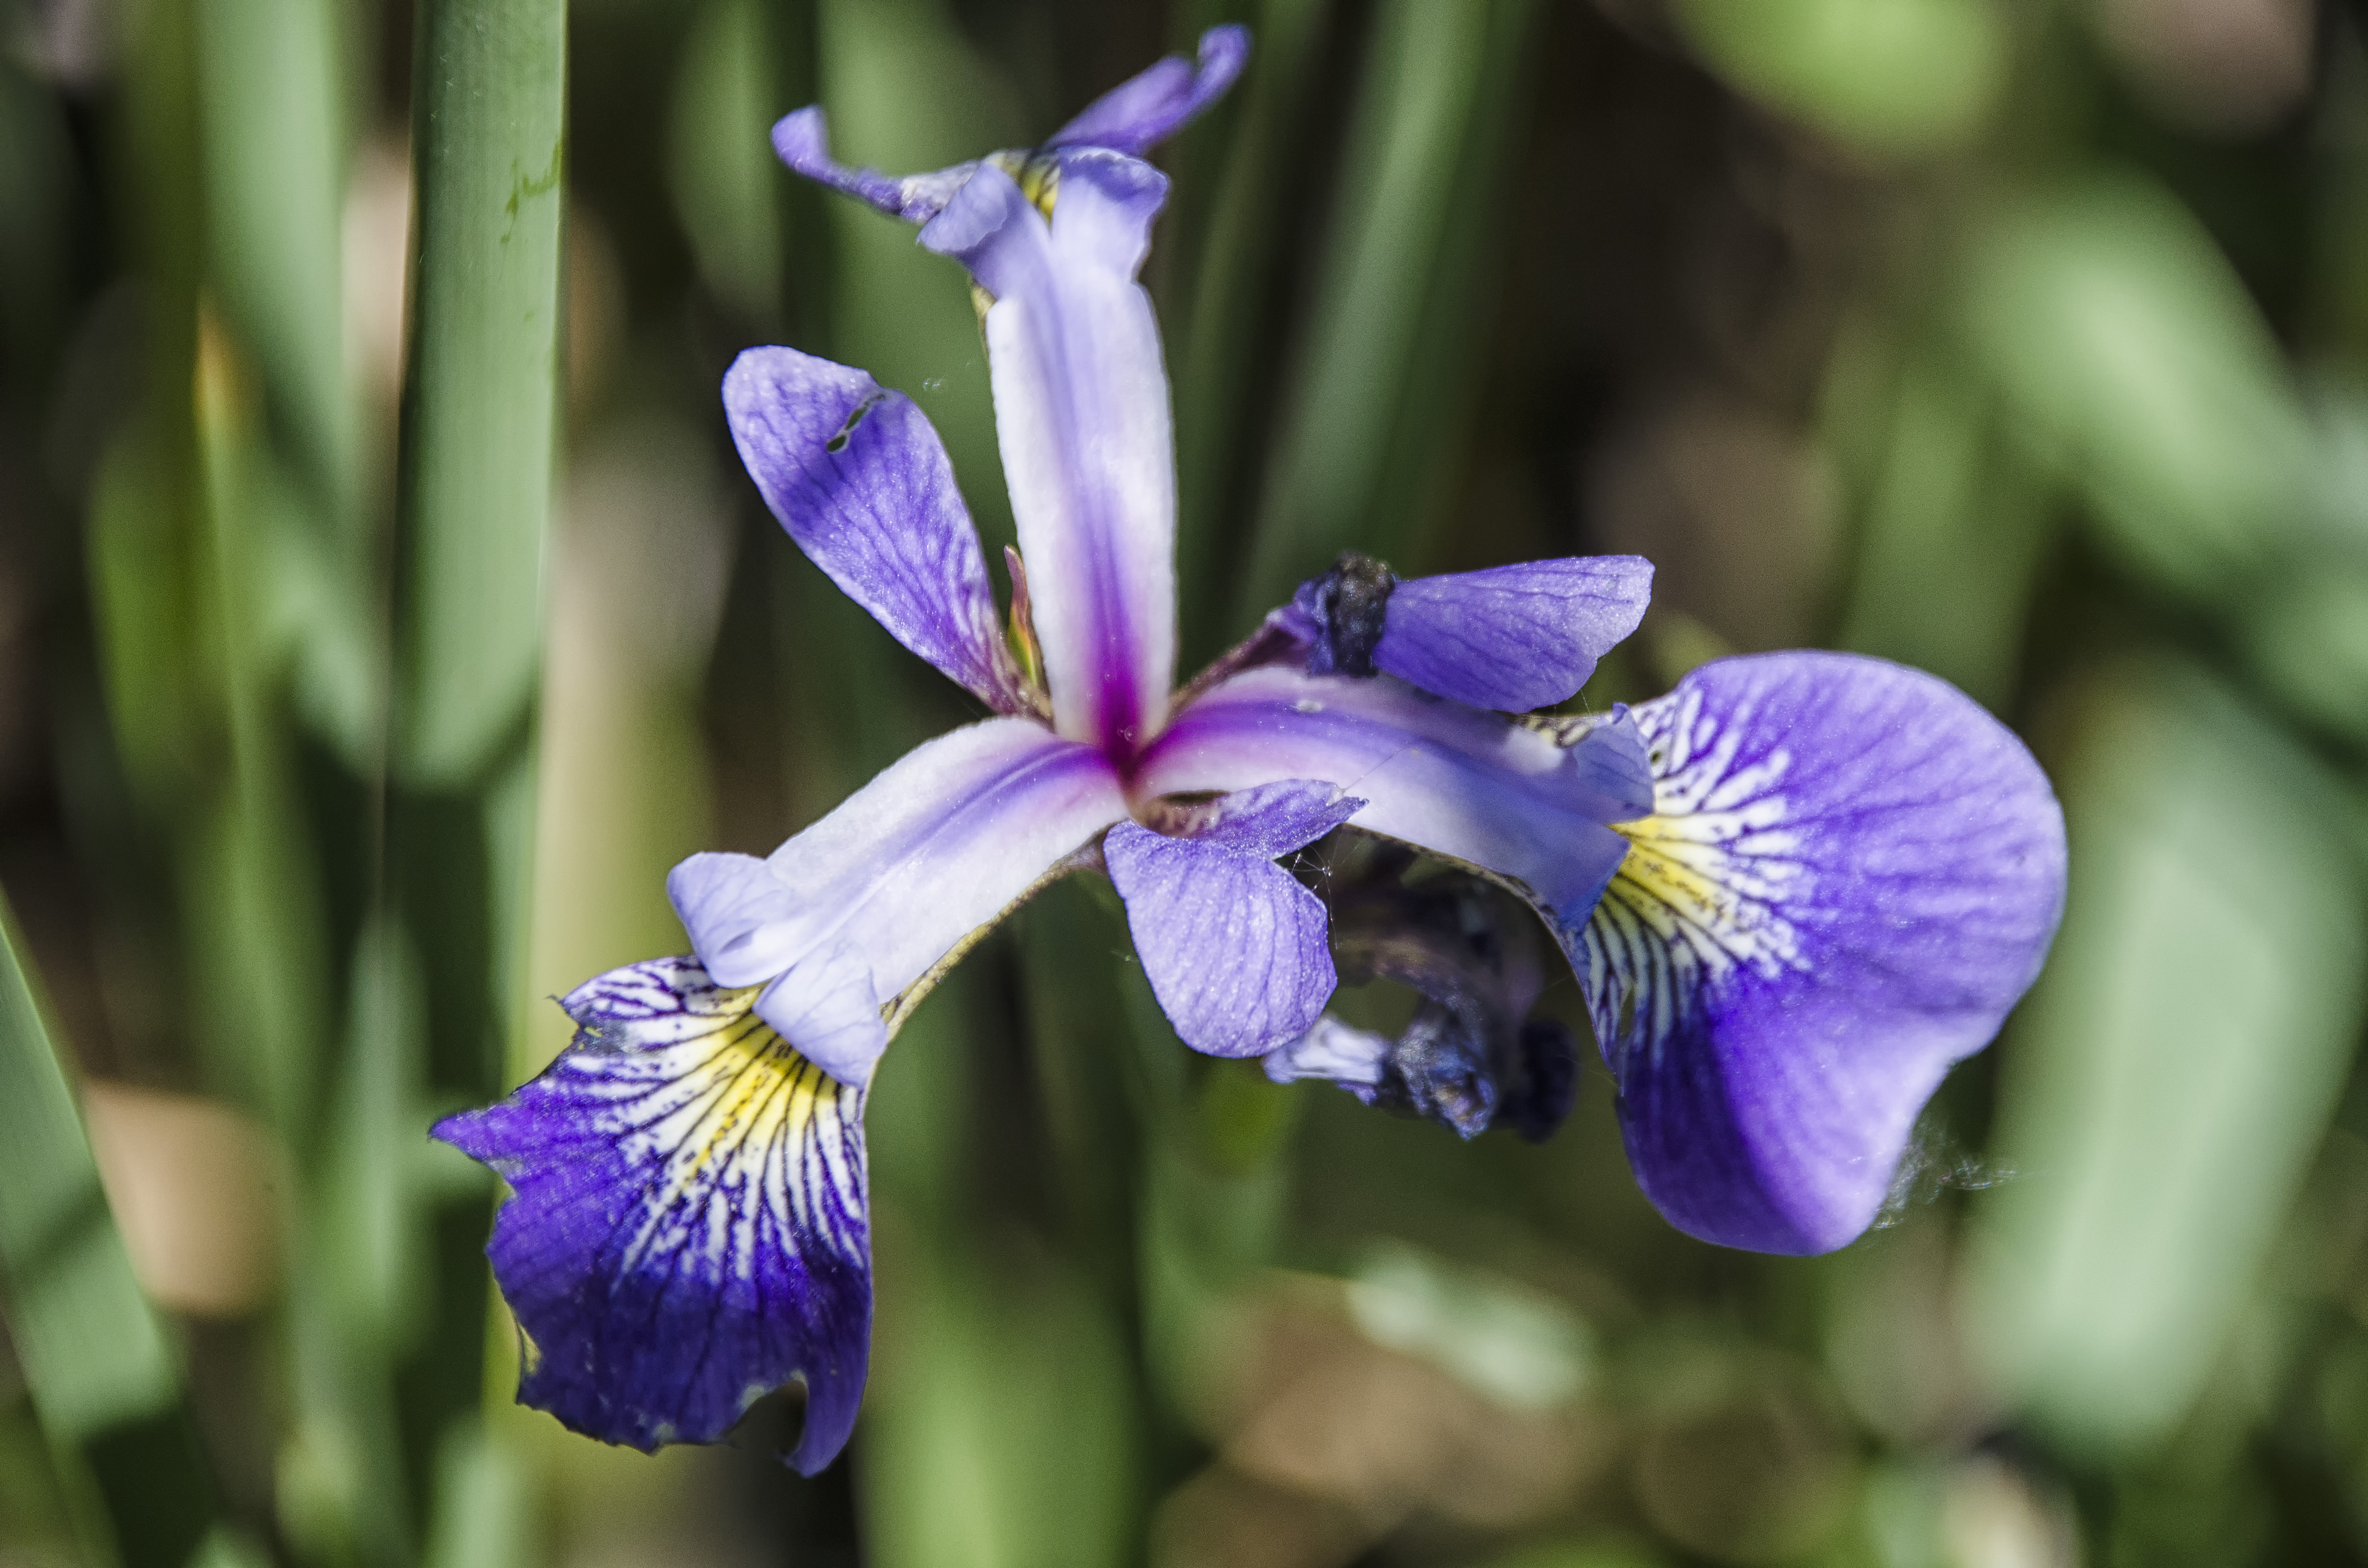
nature, blossom, plant, flower, petal, botany, flora, wildflower, close up, canada, iris, eye, fleur, quebec, sherbrooke, macro photography, flowering plant, iris versicolor, plant stem, land plant, iris family